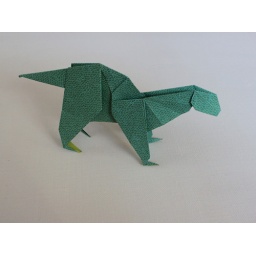
new book for child by Lee jae gufold by Seo won seon two color paper 15cmx 15cmsimple is beautiful~